Piper PA-28 Cherokee

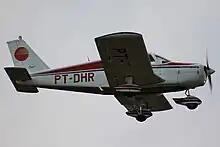
A PA-28-140 Cherokee Cruiser with the constant-chord "Hershey Bar" wing of the Cherokee family.

For the Cherokee family, Piper used their traditional flight-control configuration. The horizontal tail is a stabilator with an antiservo tab (sometimes termed an antibalance tab). The antiservo tab moves in the same direction of the stabilator movement, making pitch control "heavier" as the stabilator moves out of the trimmed position. Flaps can extend up to 40° and 25° flaps are normally used for a short- or soft-field takeoff. The ailerons, flaps, stabilator and stabilator trim are all controlled using cables and pulleys.